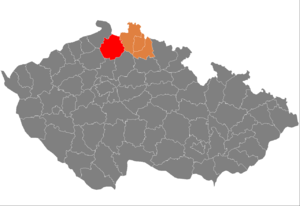
Le district de Česká Lípa est un des quatre districts de la région de Liberec, en Tchéquie. Son chef-lieu est la ville de Česká Lípa.